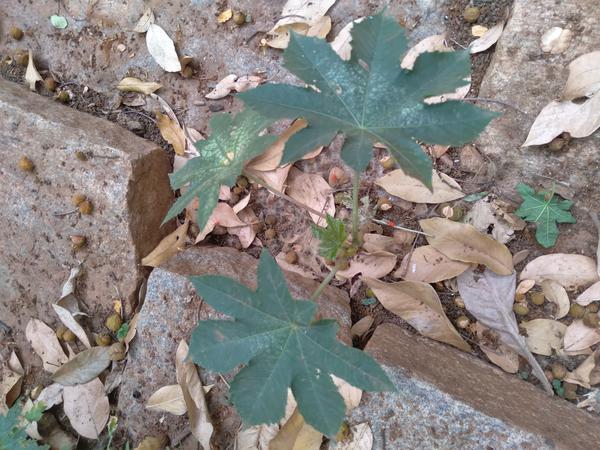
Plant: Castor